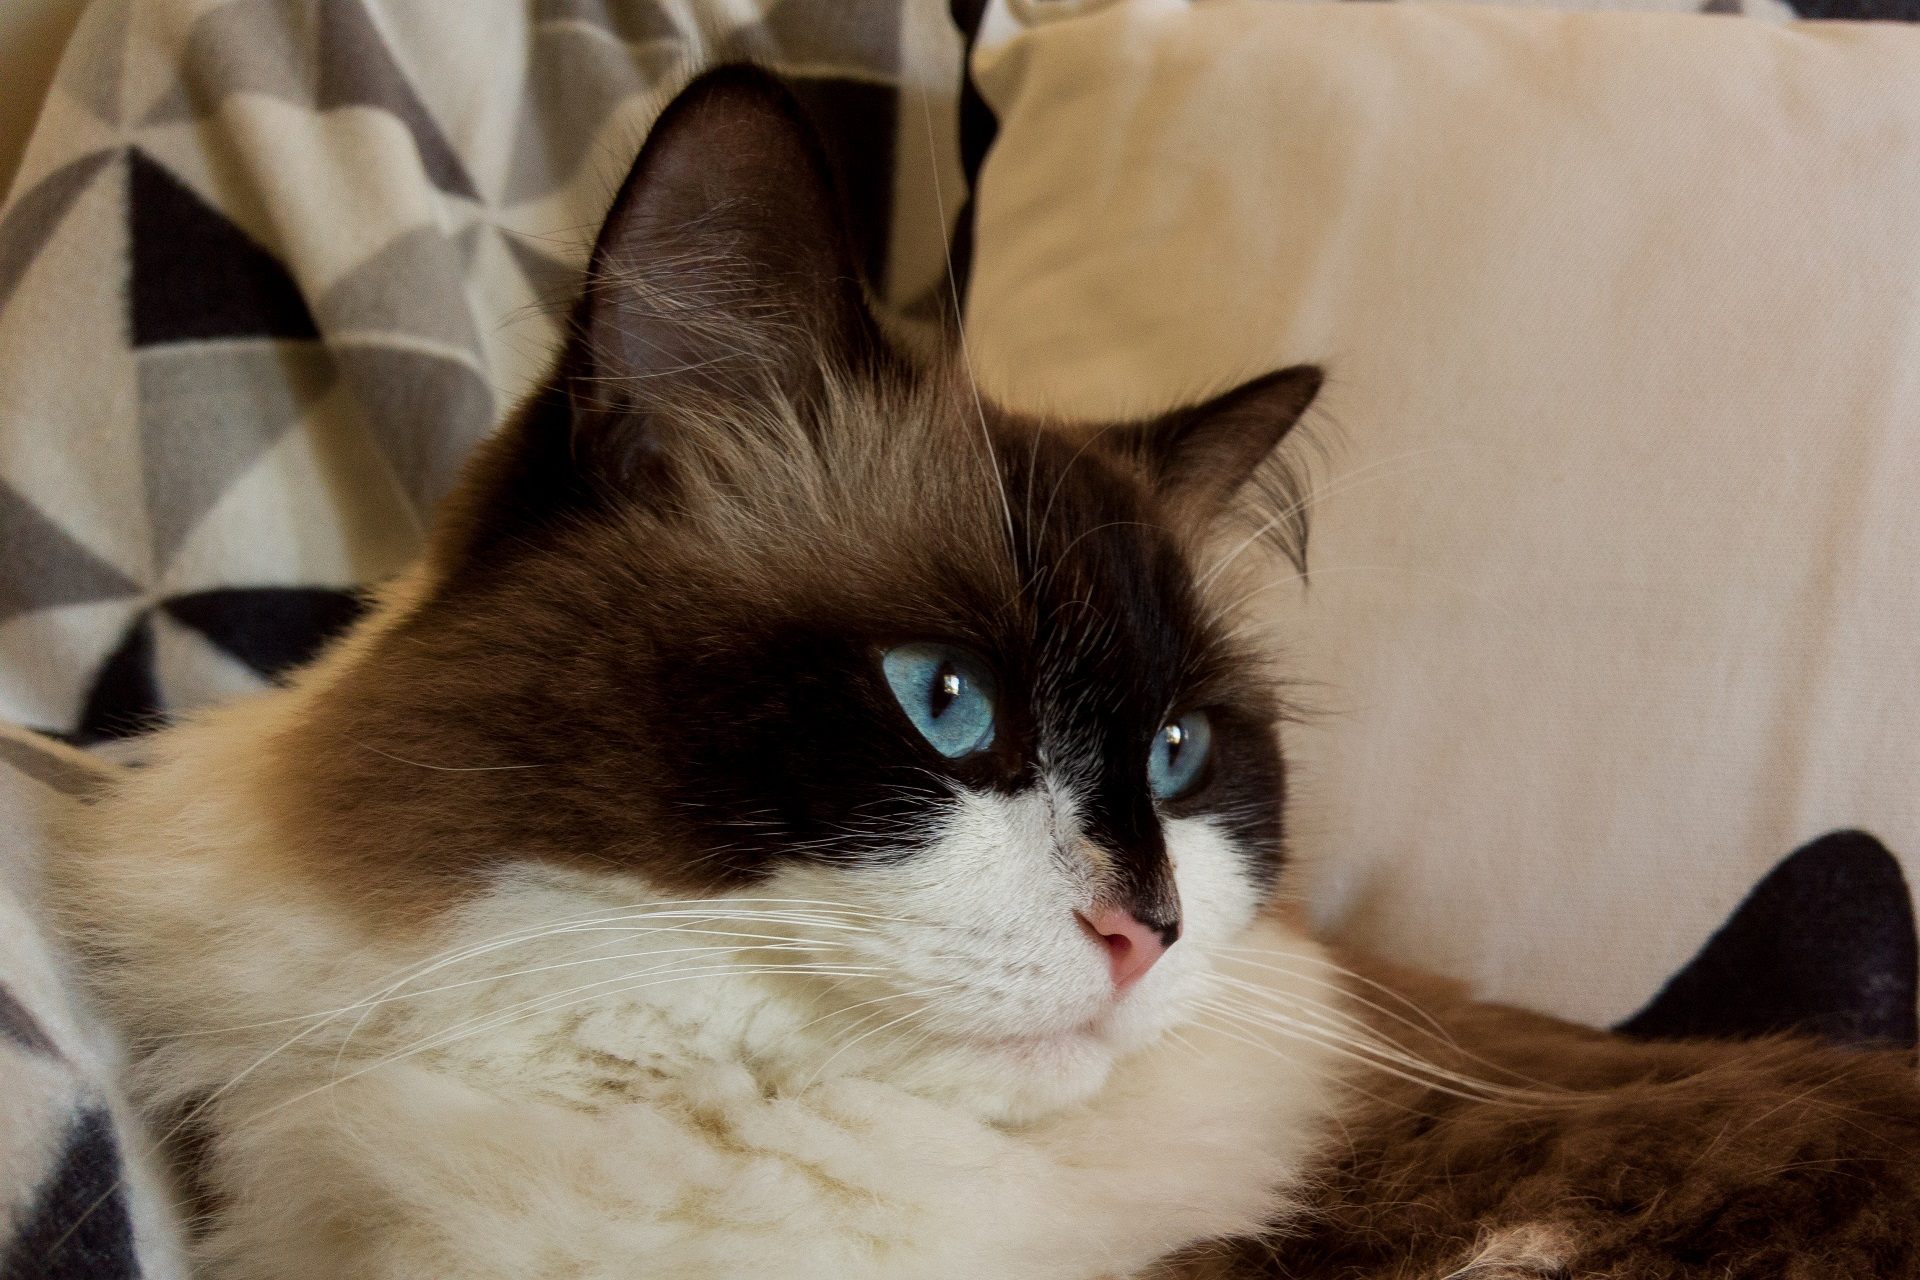
cute, looking, pet, portrait, kitten, cat, feline, tabby, mammal, close up, face, eyes, whiskers, indoors, kitty, furry, head, vertebrate, domestic, resting, longhair, ragdoll, small to medium sized cats, cat like mammal, carnivoran, domestic short haired cat, domestic long haired cat, birman